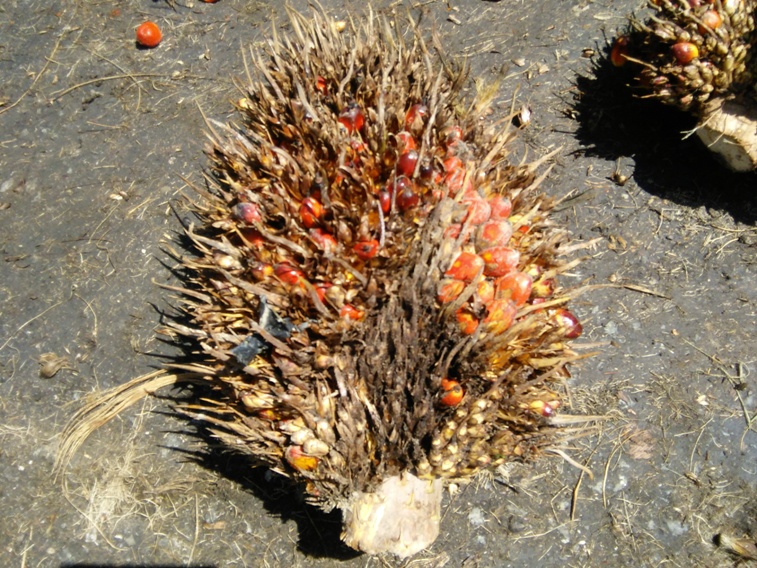
Ripeness: Overripe